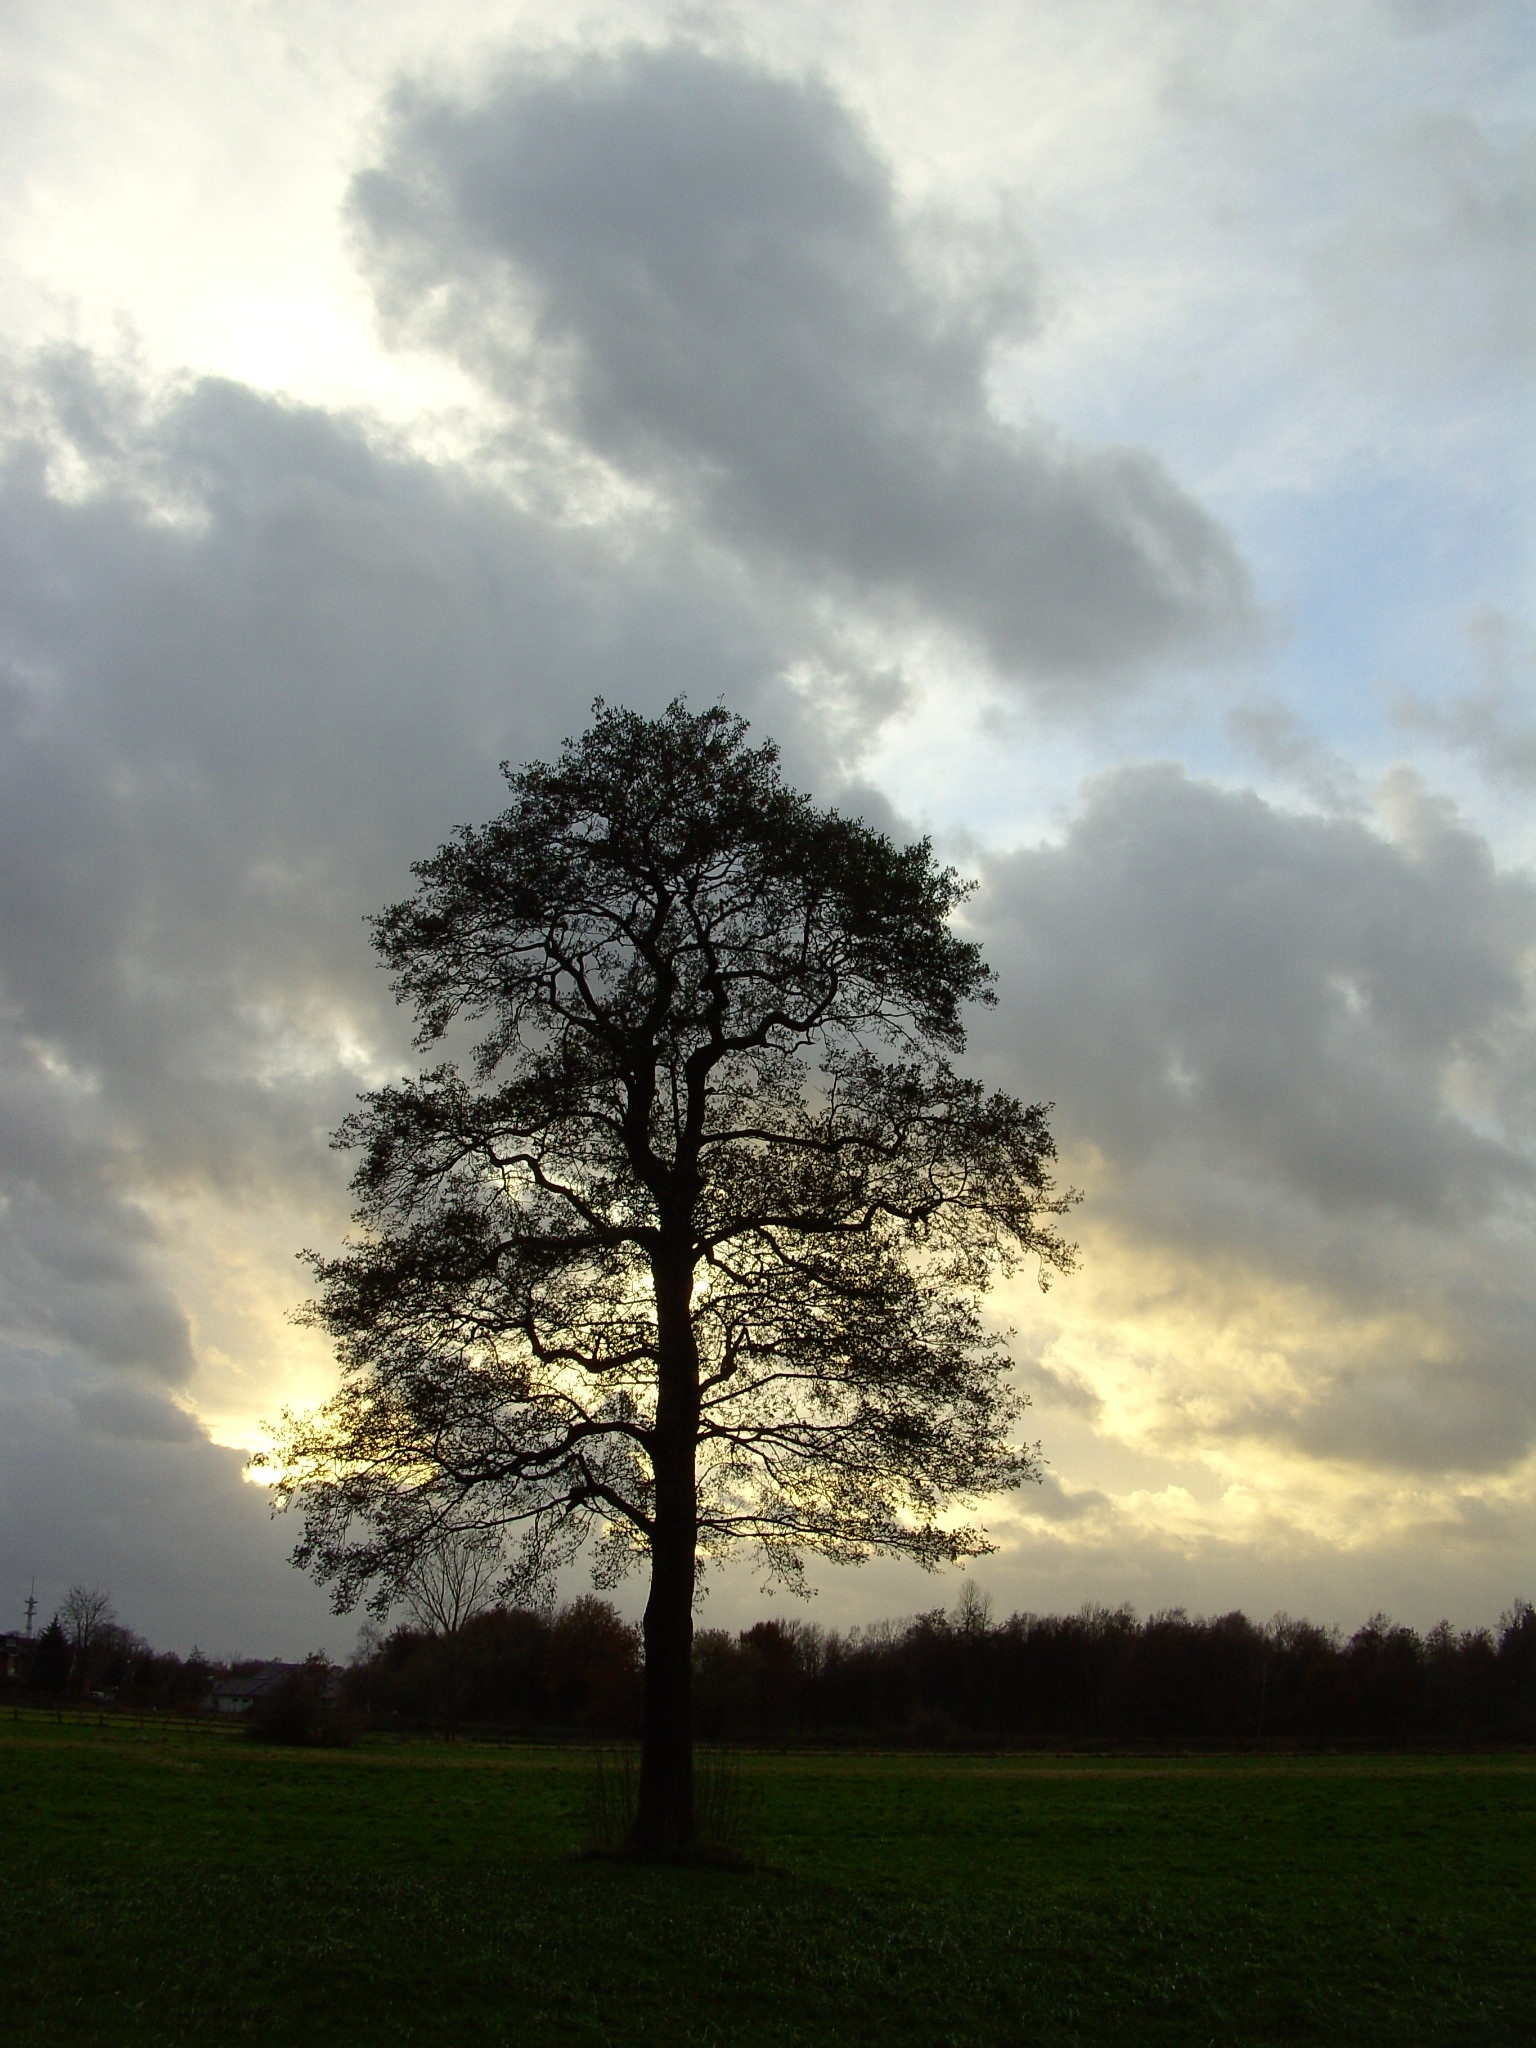
landscape, tree, nature, grass, cloud, plant, sky, sunset, field, sunlight, morning, dawn, dusk, autumn, weather, plain, mood, rural area, meteorological phenomenon, atmospheric phenomenon, woody plant